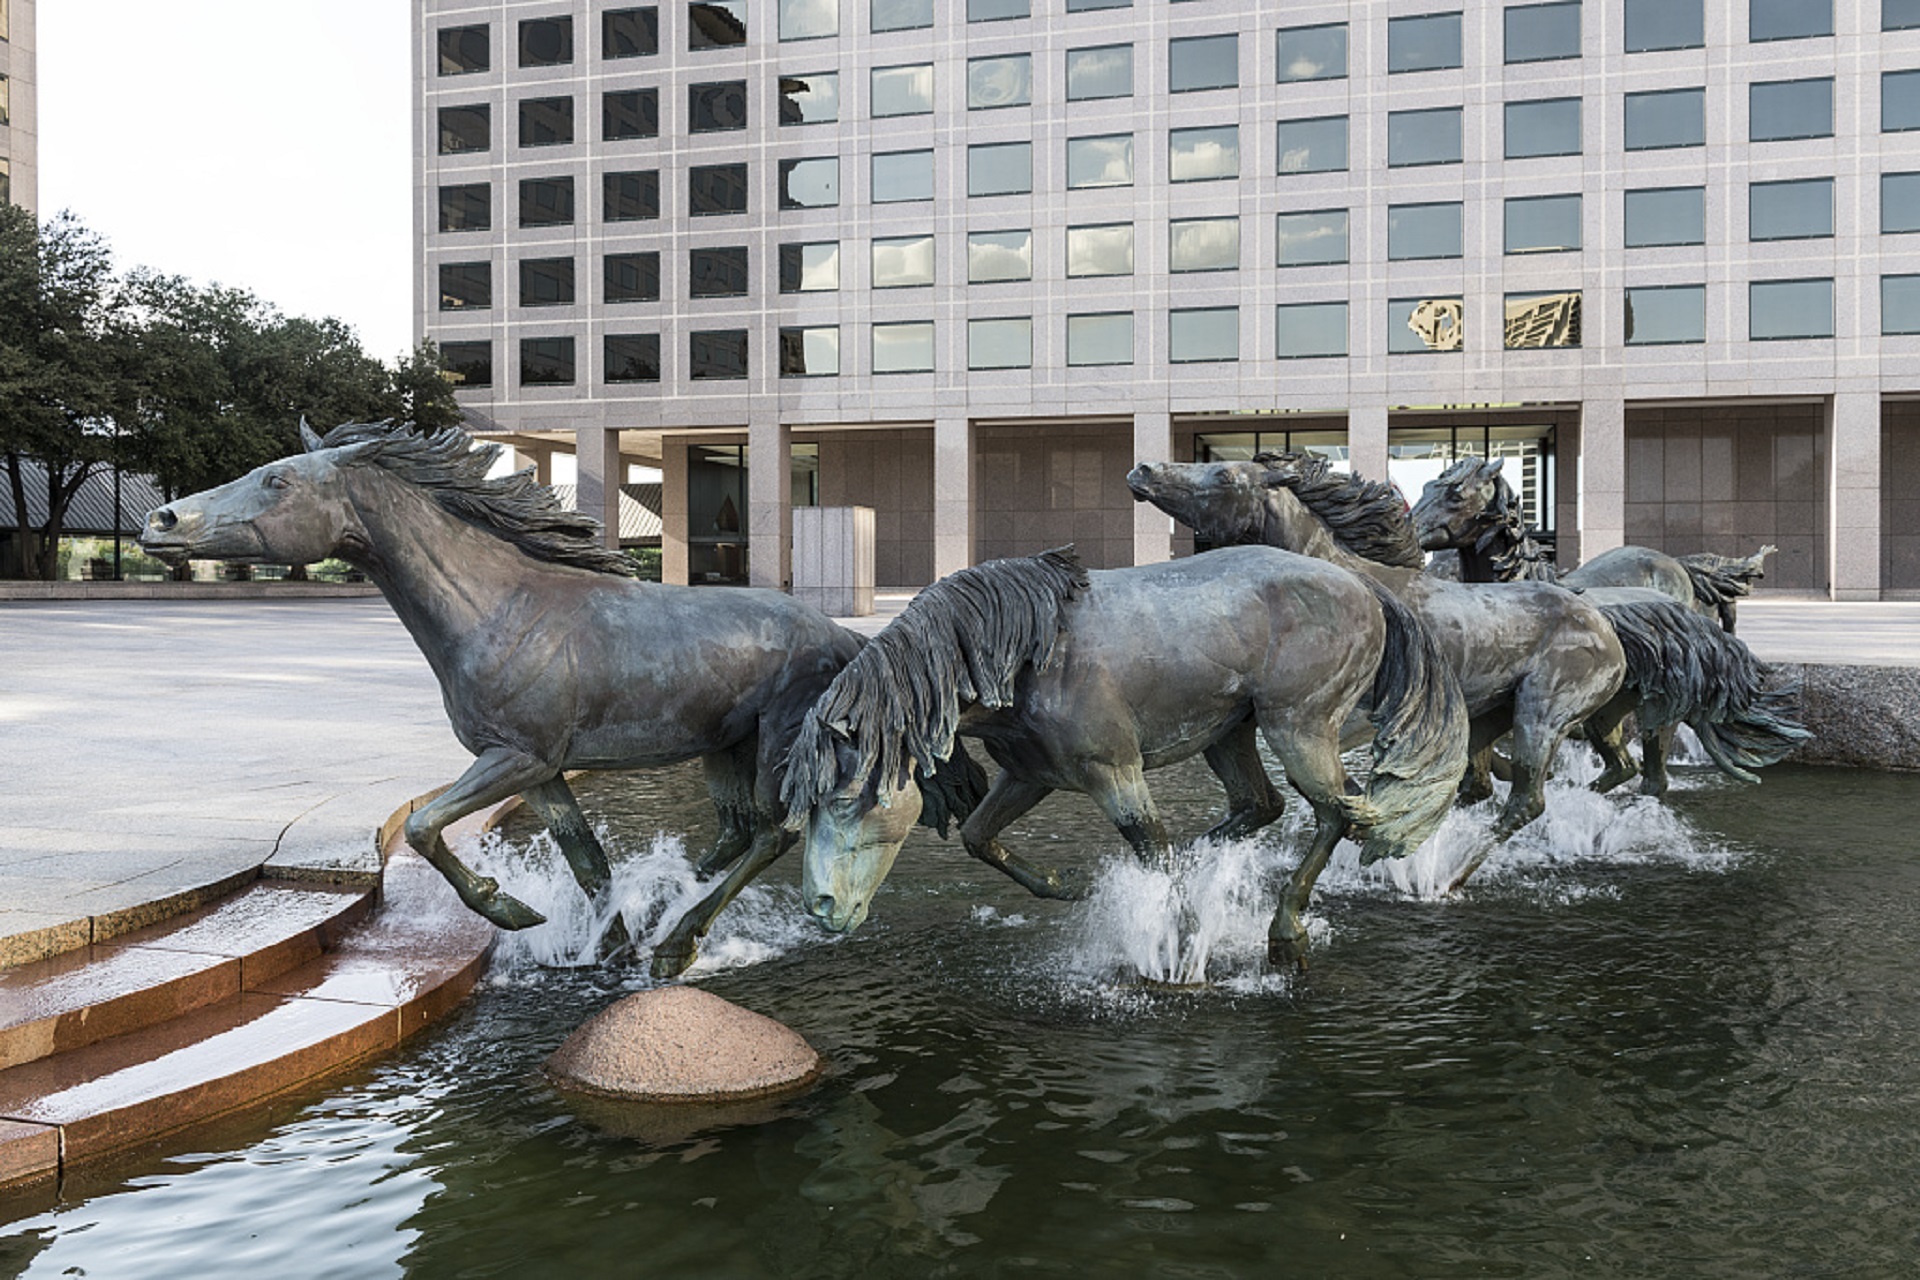
outdoor, architecture, urban, monument, tourist, statue, symbol, horse, square, usa, stallion, artwork, sculpture, art, fountain, culture, center, bronze, texas, mustangs, water feature, horse like mammal, irving